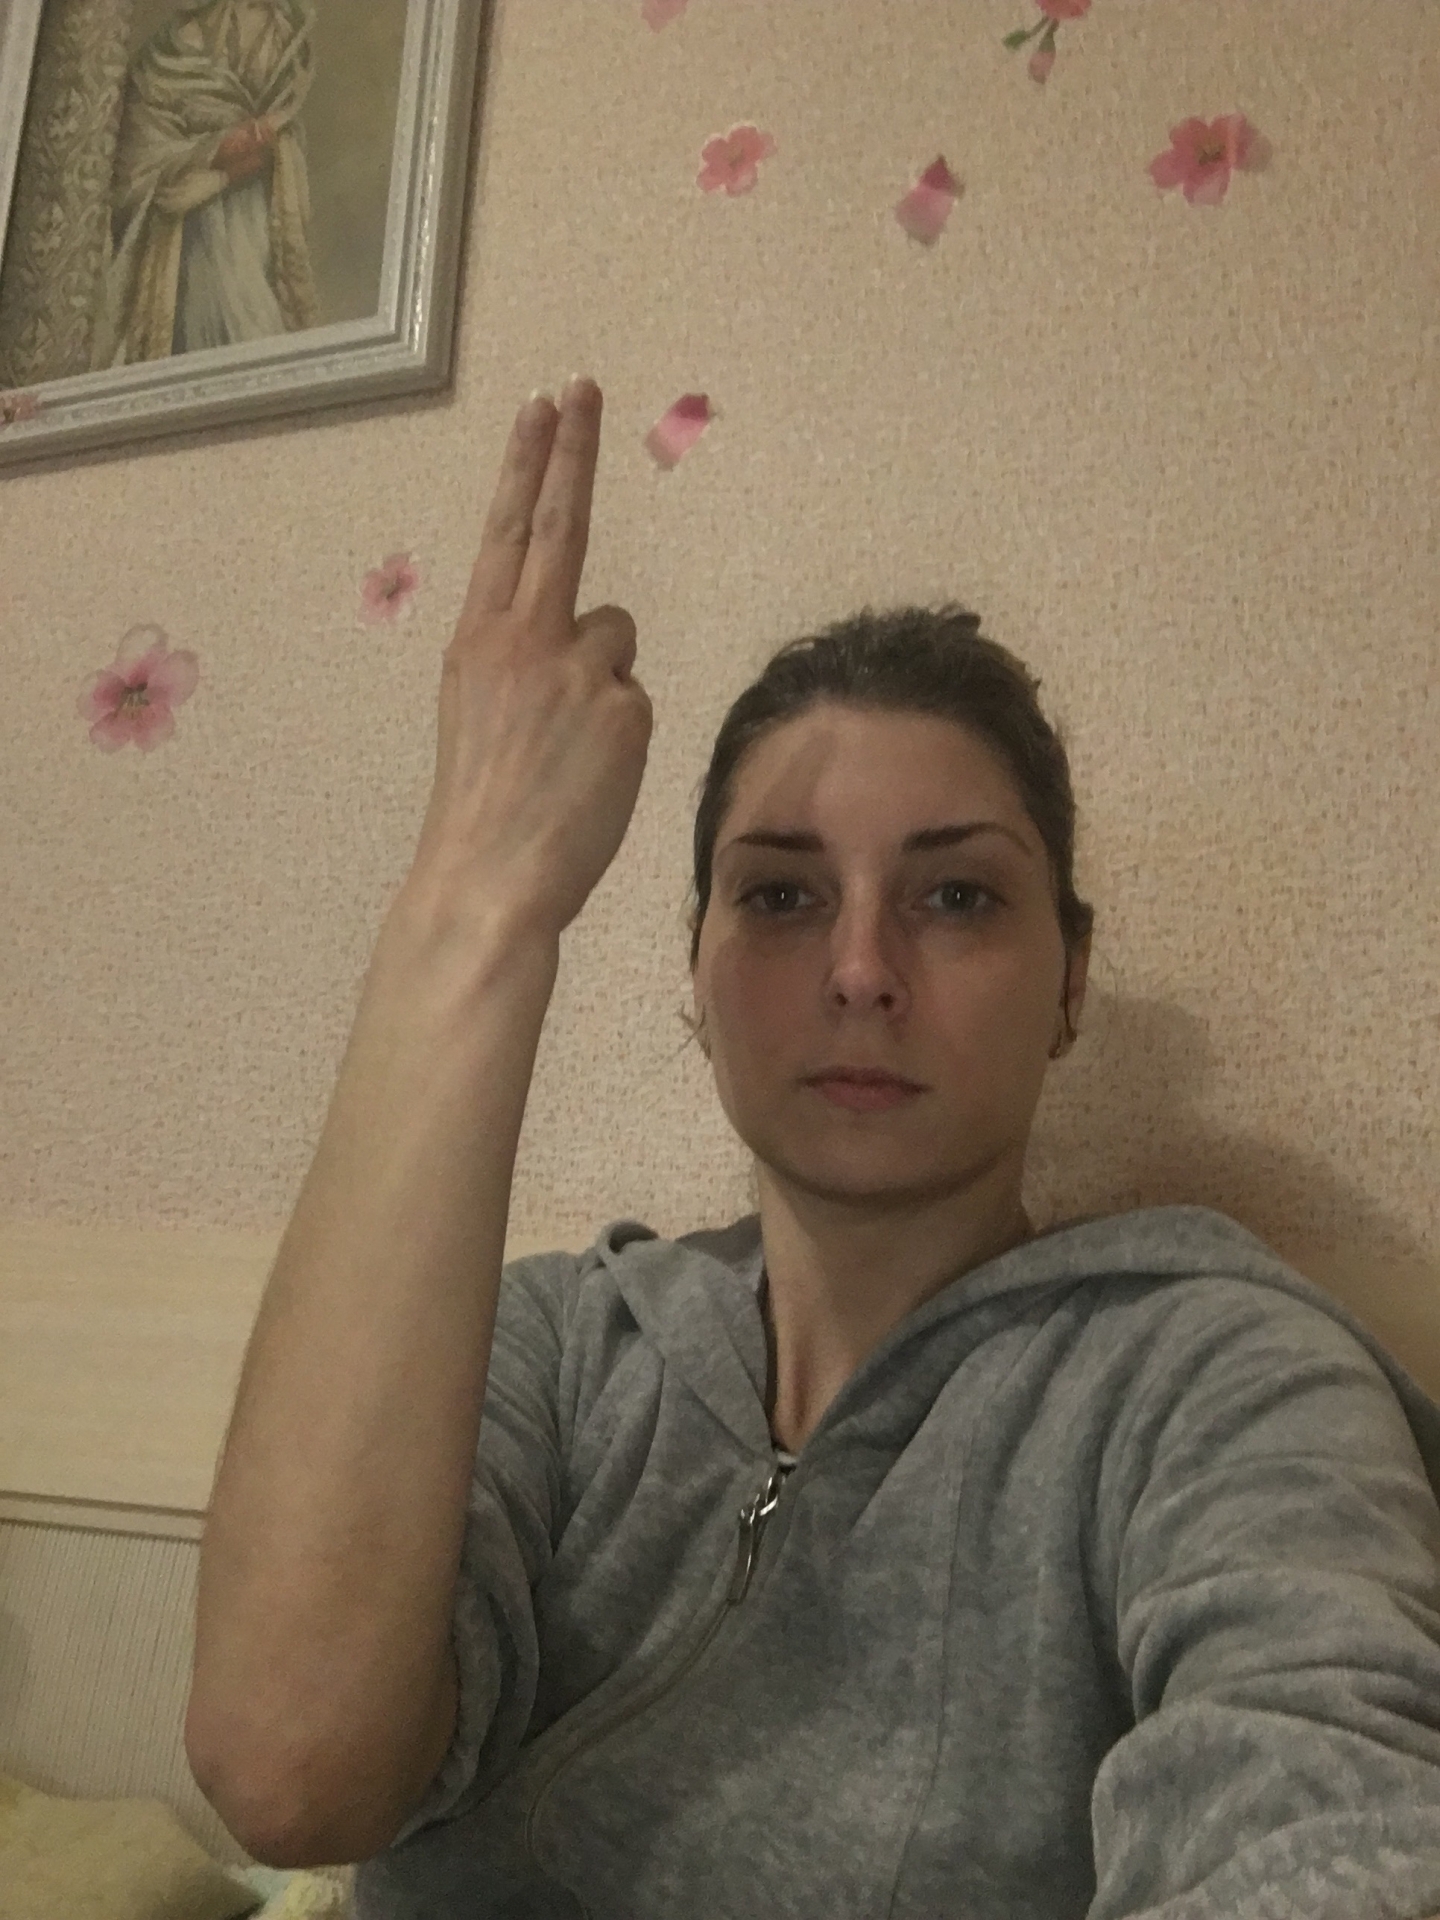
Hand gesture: two_up_inverted